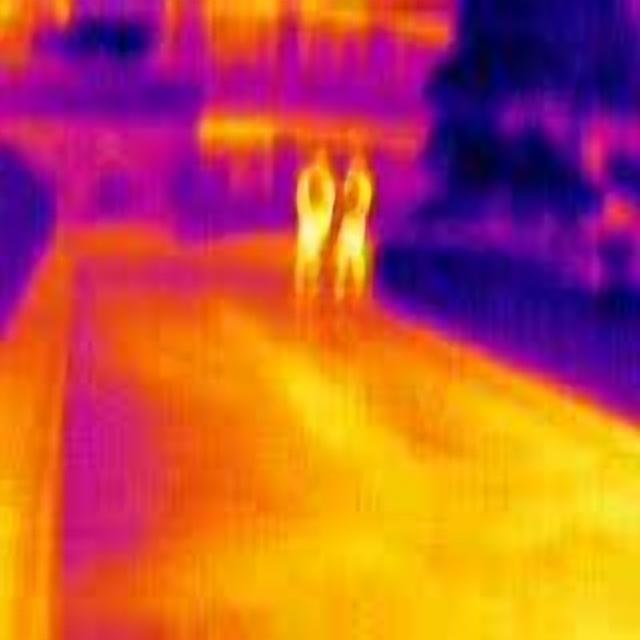
Detected objects:
label: person
label: person